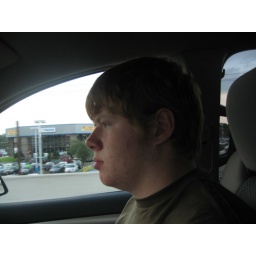
Logan riding in Joel's car on the way home from IKEA